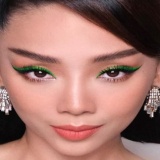
ca sĩ Tóc Tiên